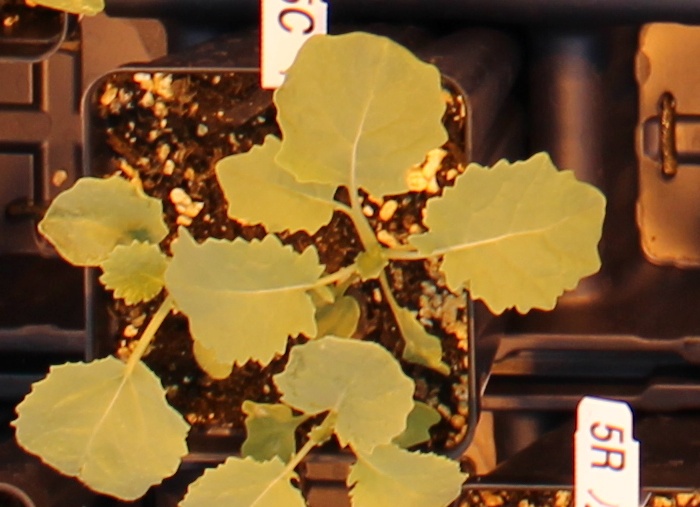
Label: Canola